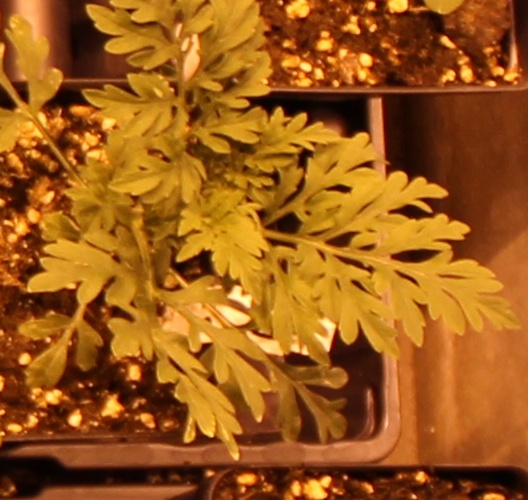
Label: Ragweed